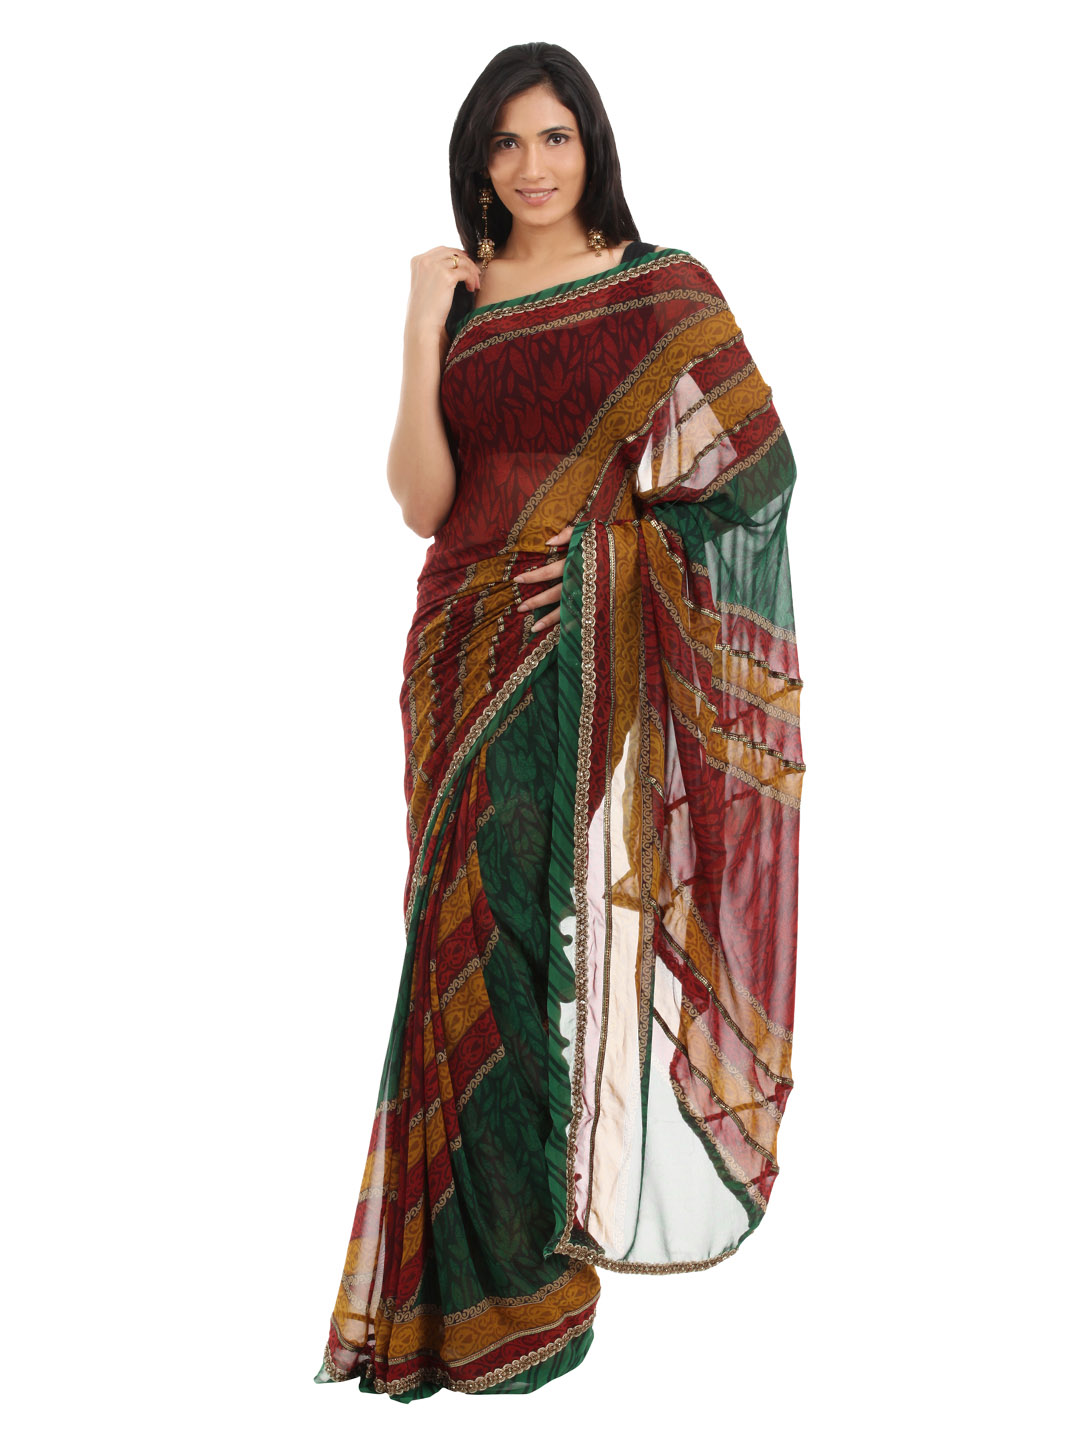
FNF Multi Coloured Printed Sari
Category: Apparel / Saree / Sarees
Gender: Women
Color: Multi
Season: Fall 2012
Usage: Ethnic